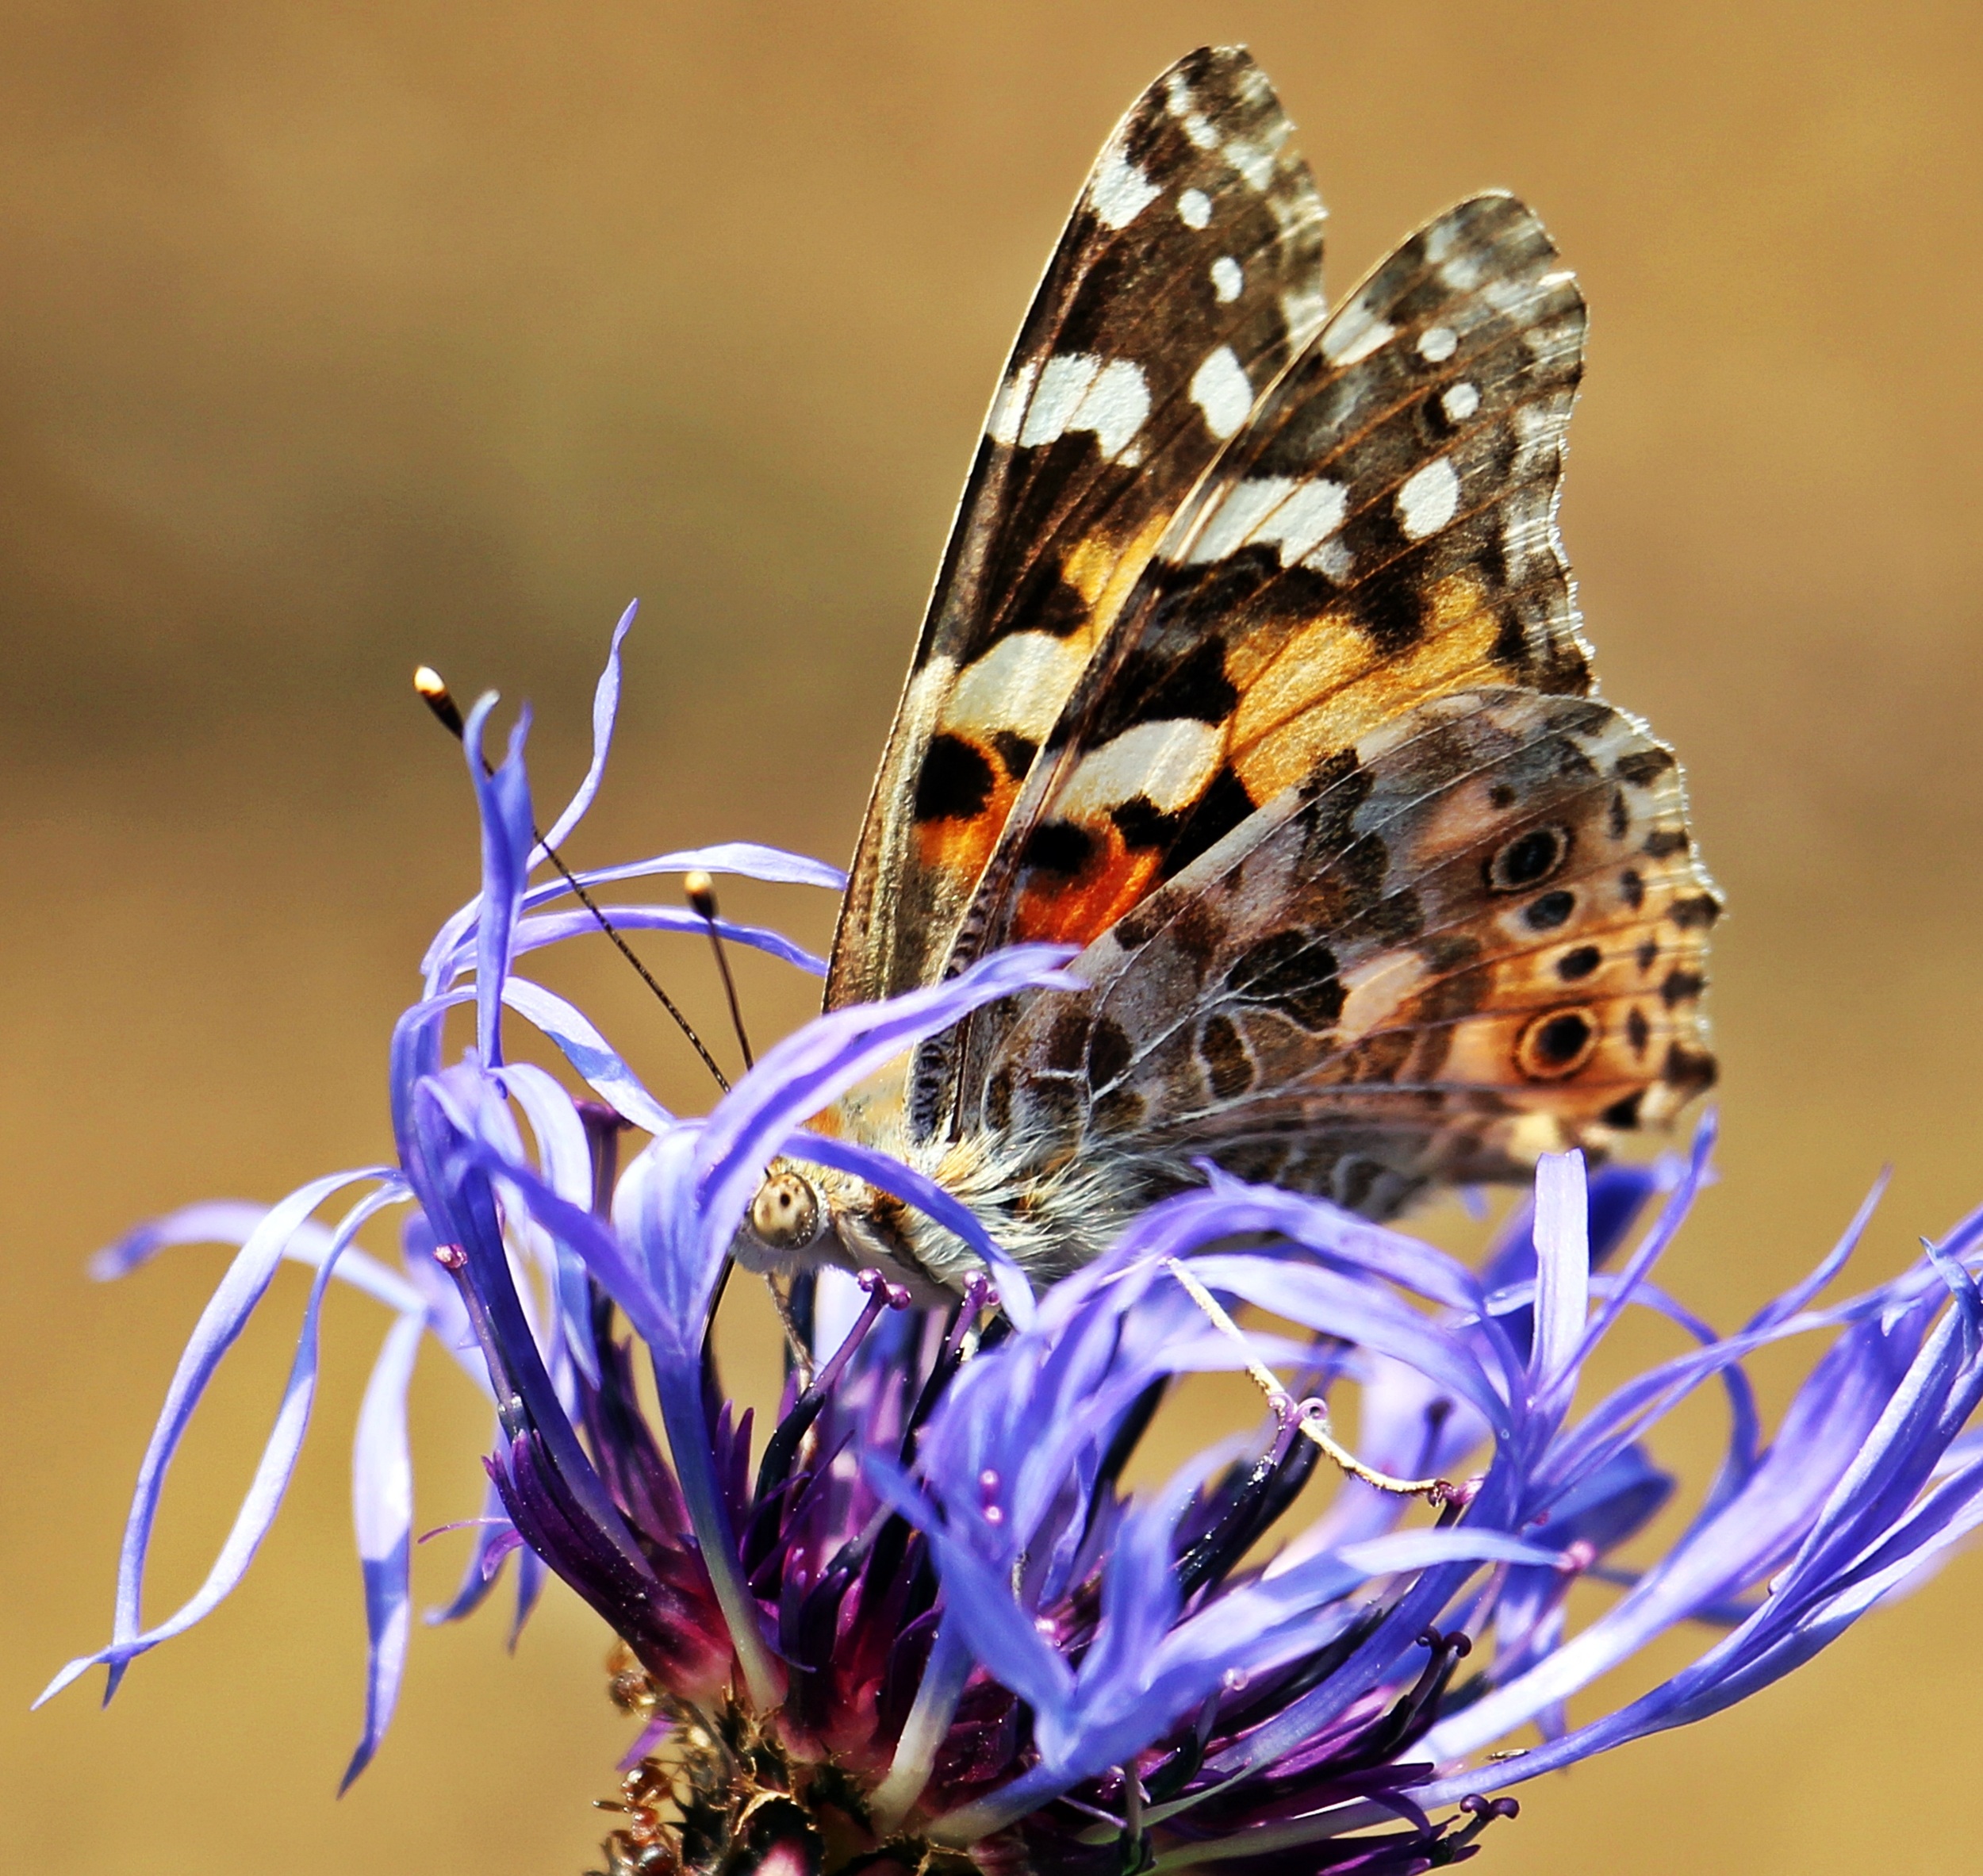
nature, blossom, plant, flower, bloom, summer, color, insect, butterfly, colorful, garden, flora, fauna, invertebrate, thread, close up, monarch butterfly, cornflower, beautiful, nectar, ants, macro photography, vermin, pollinator, moths and butterflies